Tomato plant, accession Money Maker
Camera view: vertical (180 deg); turntable rotation: 330 degrees
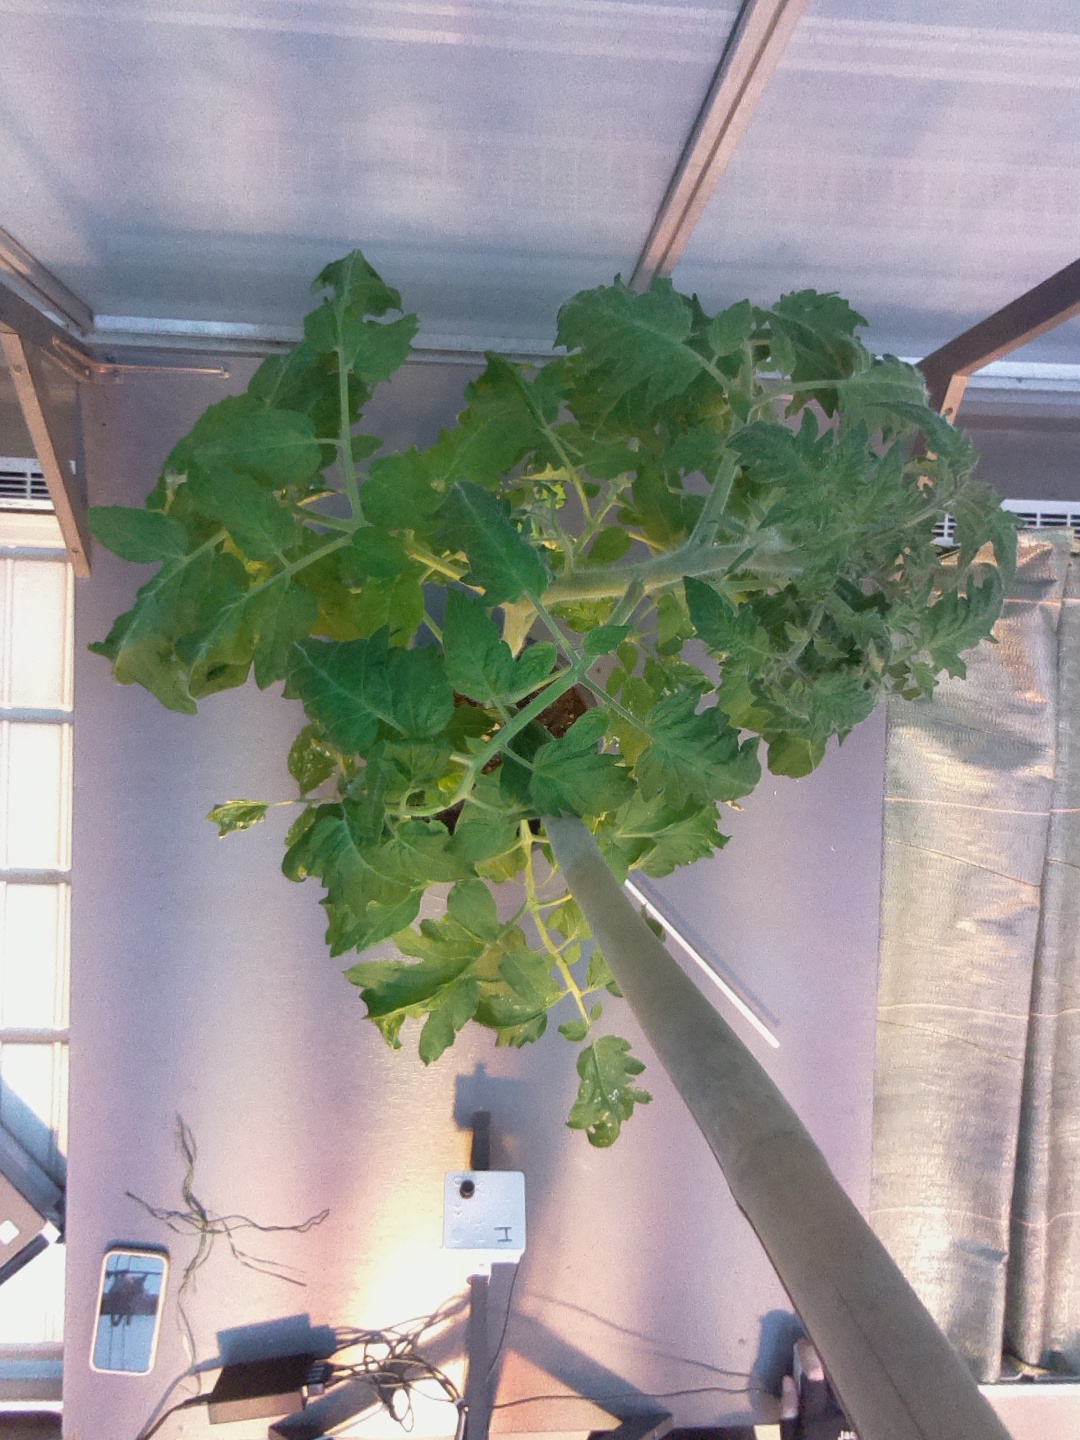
BBCH growth stage 61: 10%-20% of flowers open